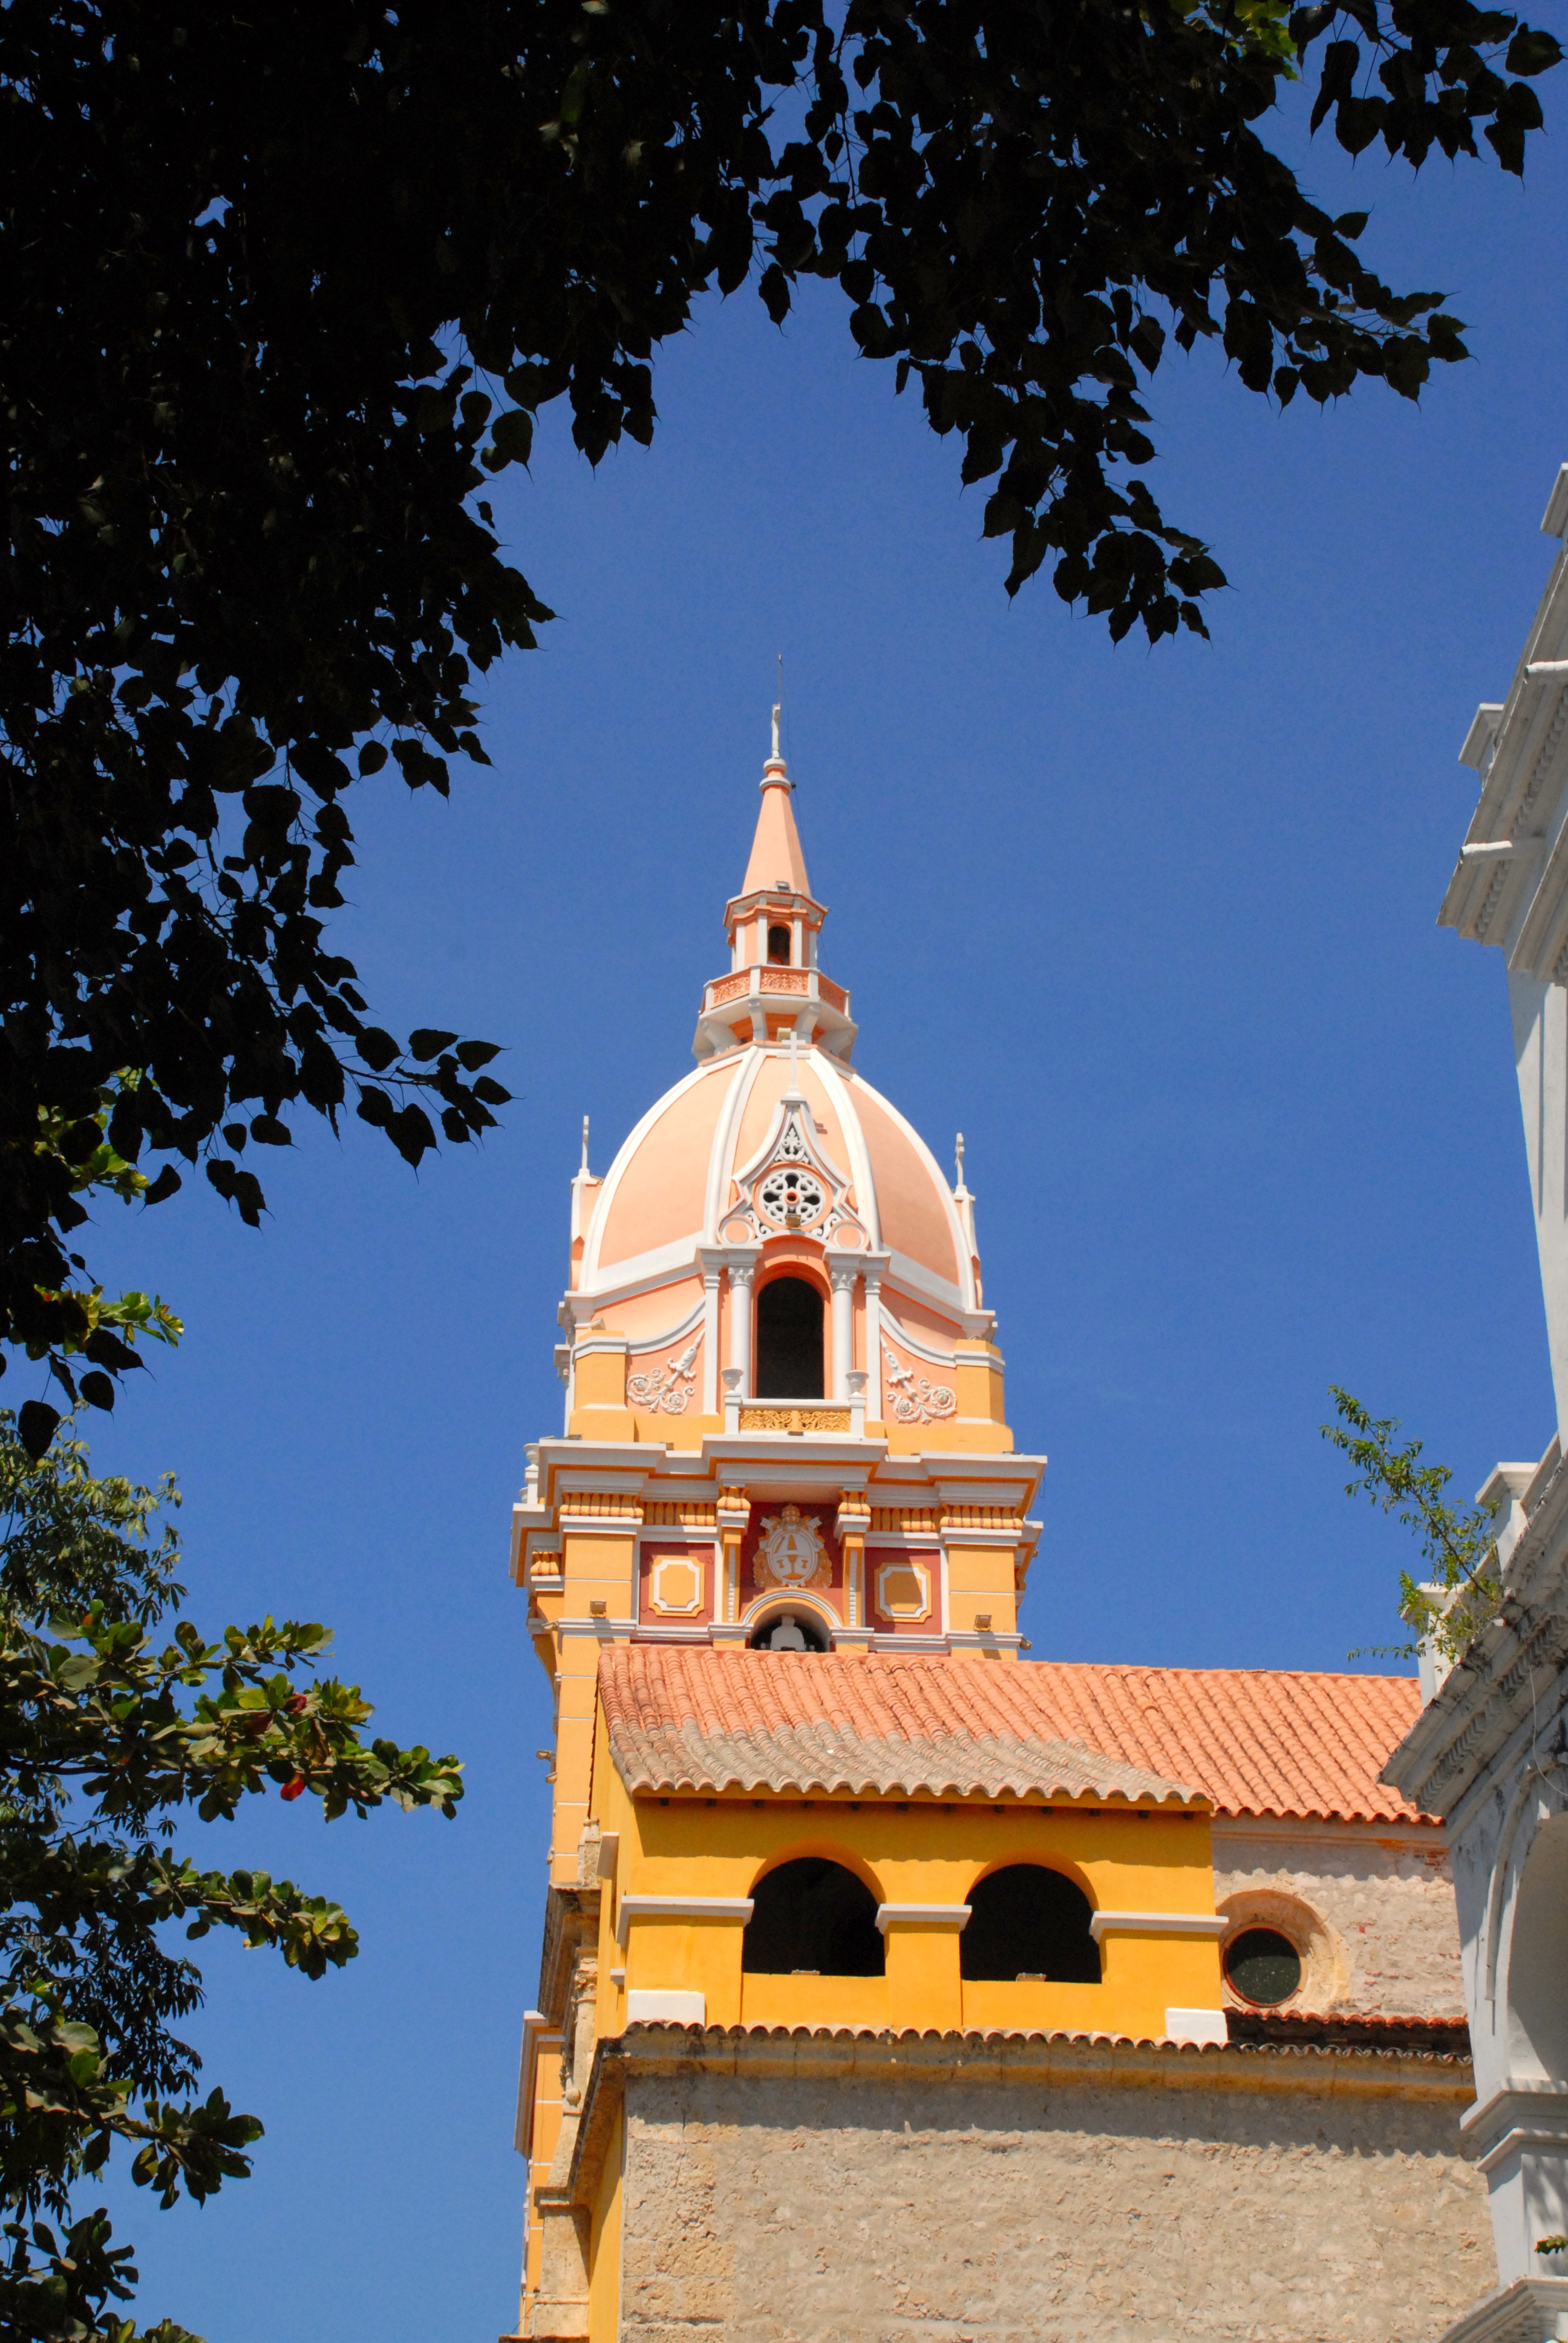
building, tower, landmark, facade, church, place of worship, bell tower, temple, steeple, shrine, dome, colombia, cartagena